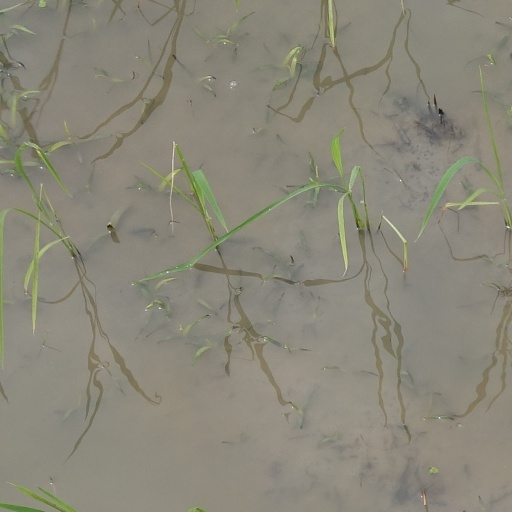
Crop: rice